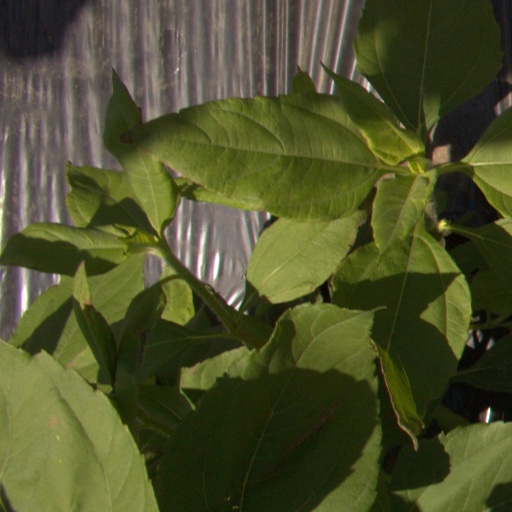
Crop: Jerusalem artichoke